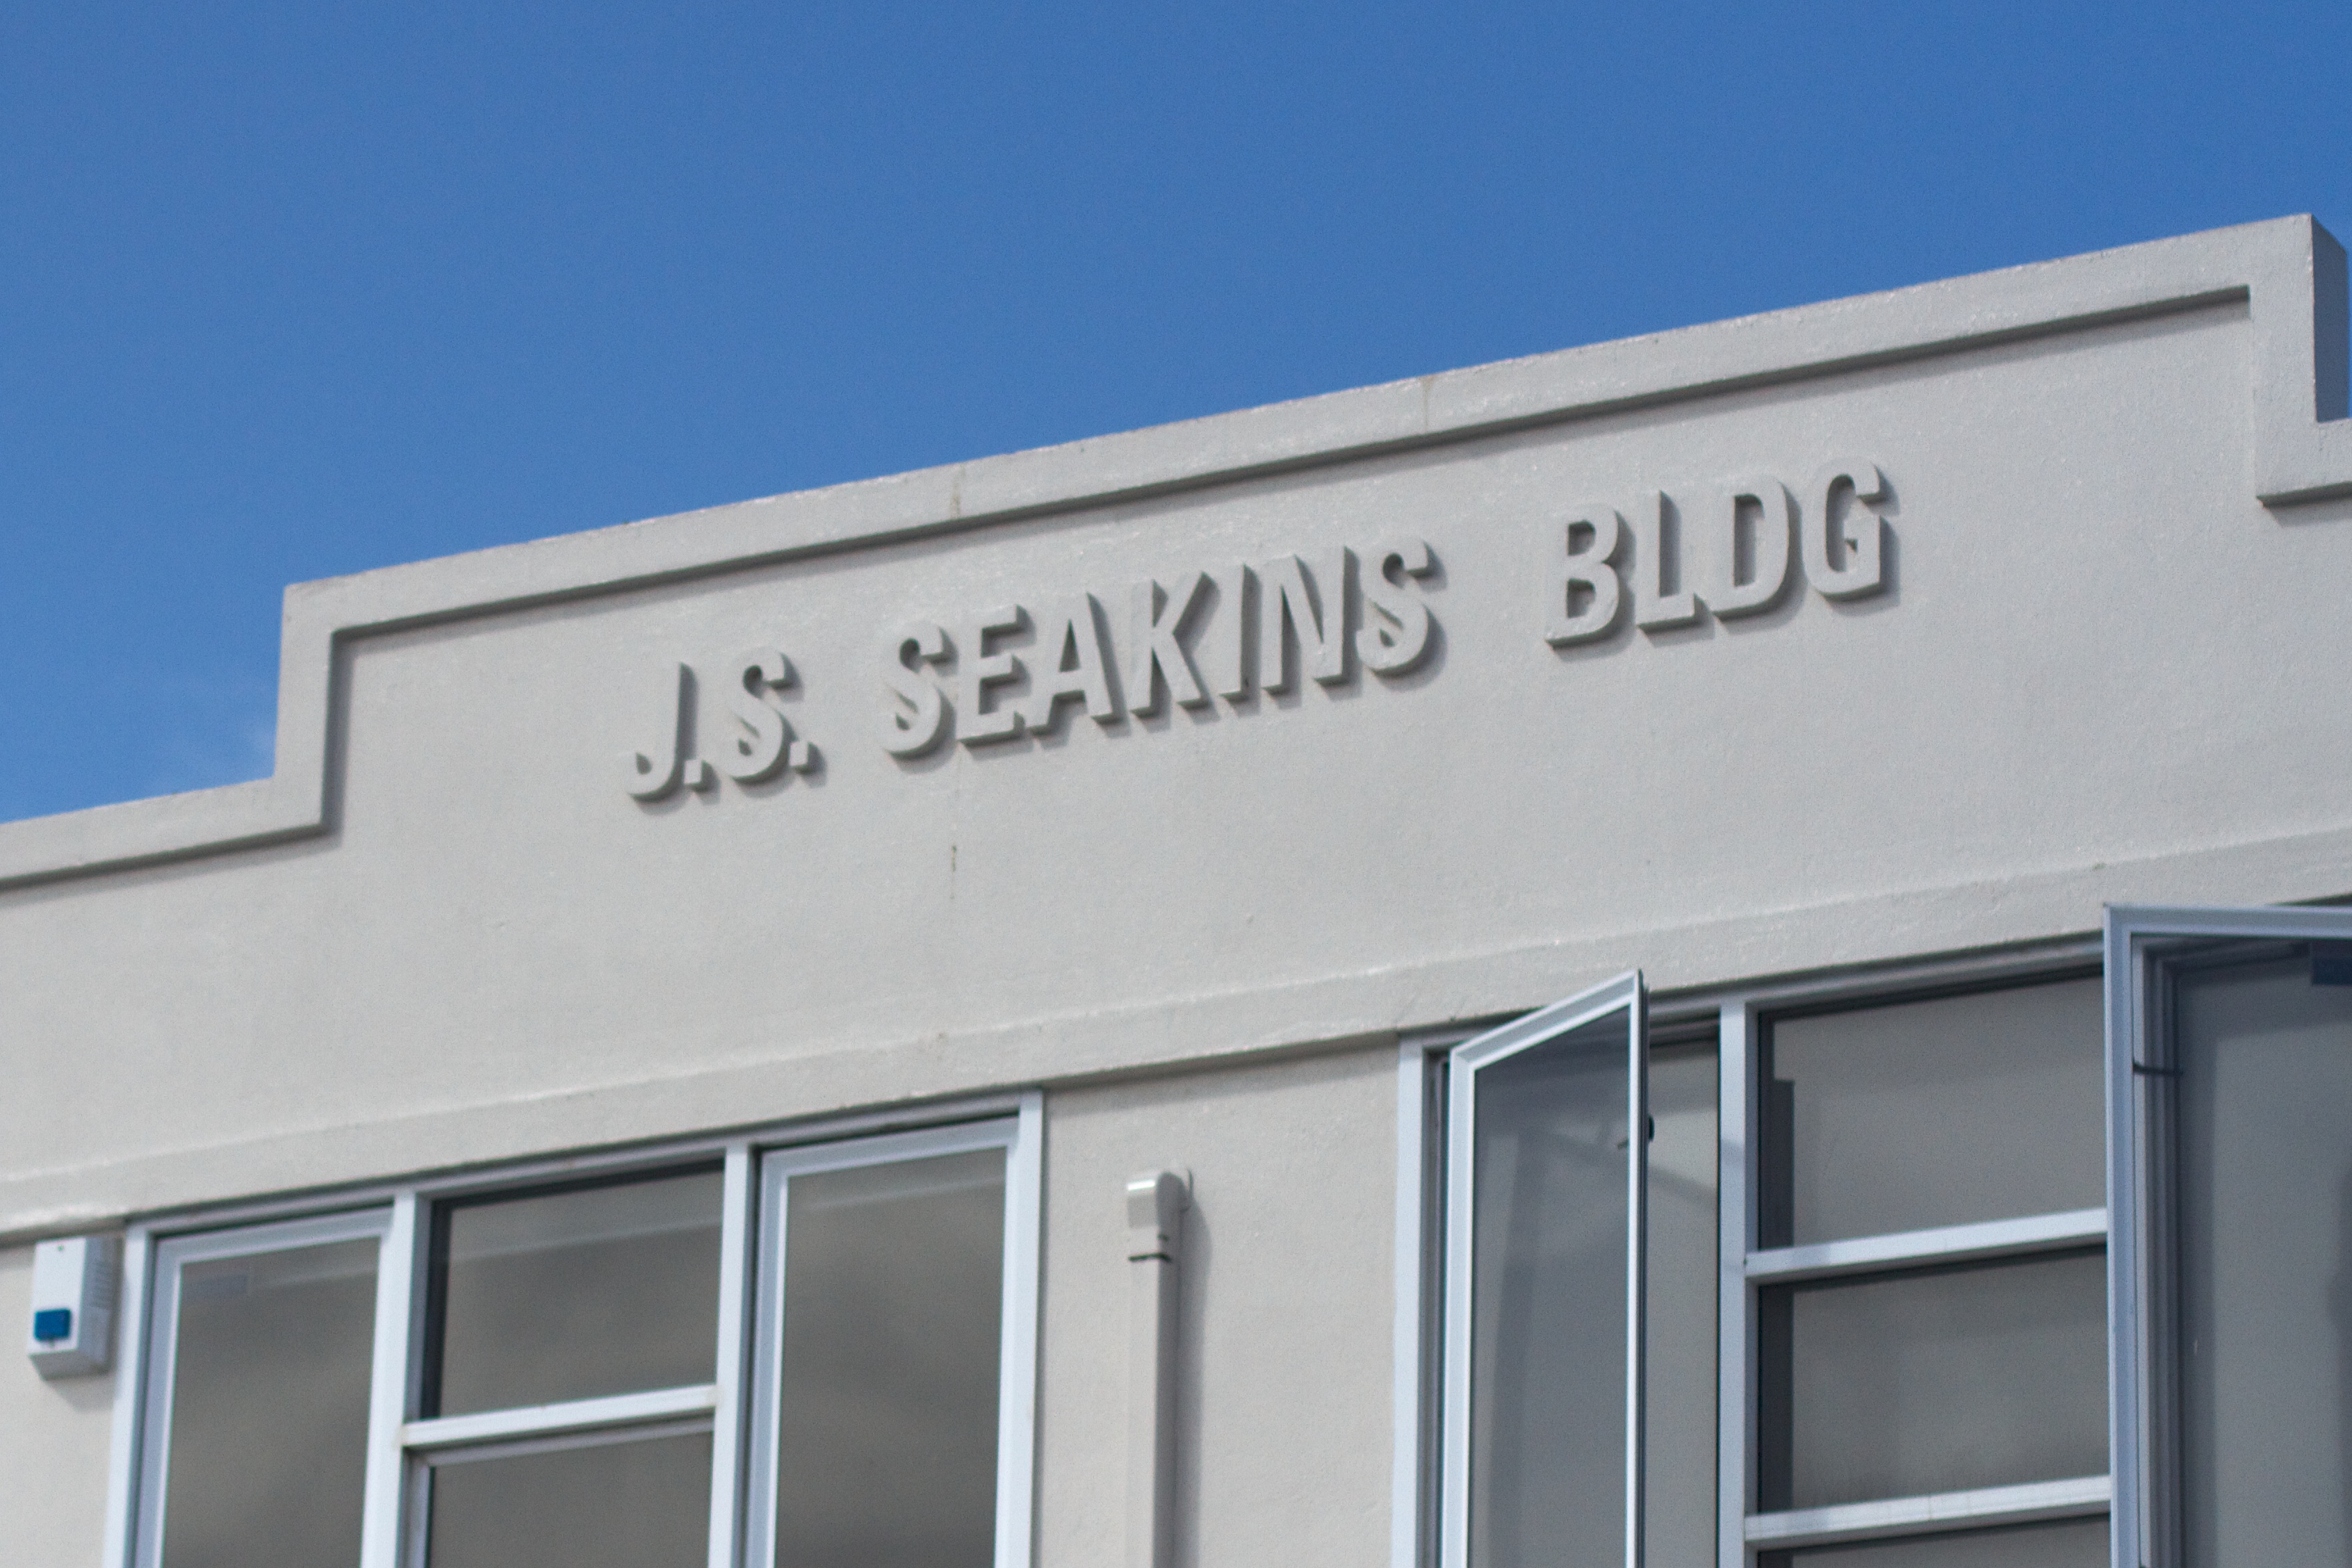
building, facade, property